Libyan Airlines

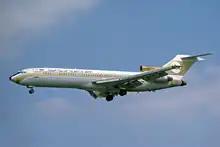
A Libyan Arab Airlines Boeing 727-200 Advanced on short final to London Heathrow Airport in 1978. This aircraft would crash as Libyan Arab Airlines Flight 1103

The handover of two Boeing 727-200 Advanced aircraft, due to be delivered in June and , was blocked due to concerns that Libya was supporting terrorism. Despite the US State Department initially authorising the acquisition of three Boeing 747s and two Boeing 727s in March the following year, the transaction was blocked in mid-1979 over concerns the Libyan government would use the aircraft to transport military material and personnel, as there were suspicions that Libya played a role in the deposition of Idi Amin in Uganda. Also in 1979, a cargo subsidiary named Libyan Arab Air Cargo was set up. During the year, Madrid, Moscow, Sofia and Warsaw were included in the airline's list of destinations.